Muršili II

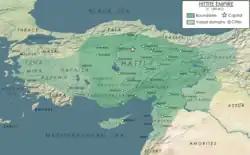
Hittite empire during the reign of Mursili.

Mursili was the third born son of King Suppiluliuma I, one of the most powerful men to rule over the Hittite Empire, and Queen Henti. He was the younger brother of Arnuwanda II, he also had a sister and one more brother.